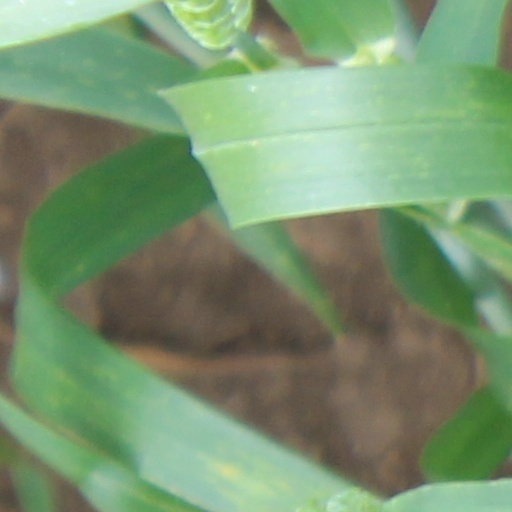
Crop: wheat